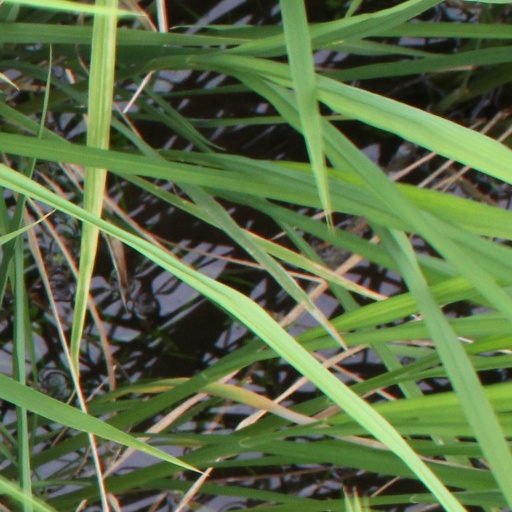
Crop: rice